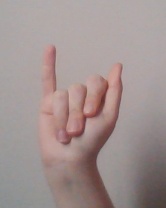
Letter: meem